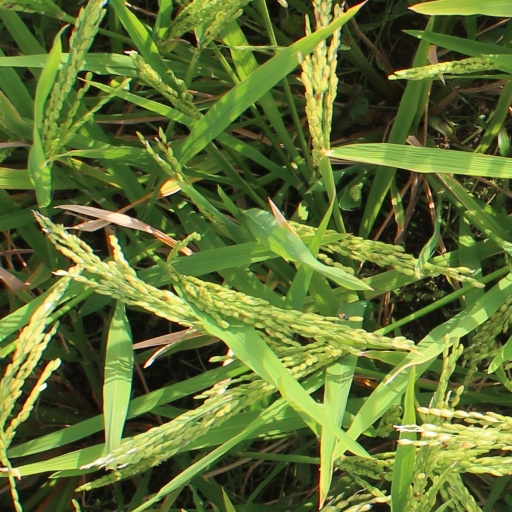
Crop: rice